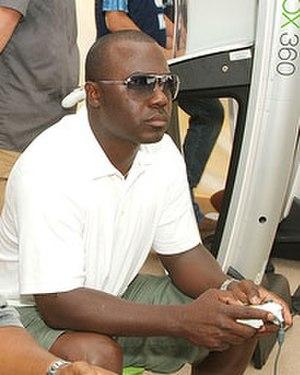
Marshall Faulk, running back à la retraite. Italiano: Marshall Faulk, ex-running back.
Marshall William Faulk, né le 26 février 1973 à La Nouvelle-Orléans en Louisiane, est un joueur américain de football américain qui évoluait au poste de running back. Sélectionné en deuxième position de la draft 1994 par les Colts d'Indianapolis, Faulk se révèle comme l'un des meilleurs joueurs à son poste dès sa première saison en NFL. Échangé aux Rams de Saint-Louis, il devient une arme offensive déterminante et contribue au succès de son équipe au Super Bowl XXXIV. Sa polyvalence lui permet de dominer ses adversaires et d'être élu meilleur joueur de la saison en 2000. En 2011, il est introduit au Pro Football Hall of Fame.